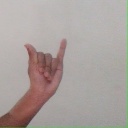
अक्षर: य